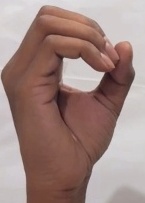
ASL sign: O